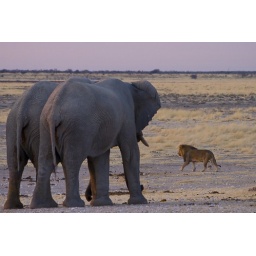
Elephants watching lion walking by